New South Wales Police Force strip search scandal

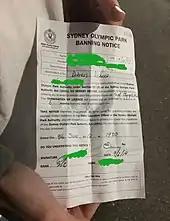

In the lead-up to the Above & Beyond performance in June, the NSW Greens sought an injunction in the Supreme Court to prevent police from denying entry to patrons based on drug detection dog indications. The application was unsuccessful, and several attendees reported being strip searched and removed from Sydney Showground by police during the event. In one case, a woman said she was ejected after being made to "strip and squat" following a drug detection dog indication. Another woman reported being subjected to a naked strip search inside a booth after police witnessed her handing money to her boyfriend.